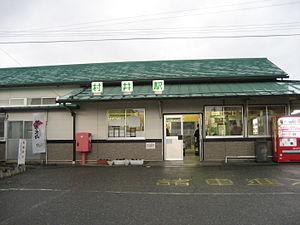
JR East Gare de Murai Español: JR East Estación Murai Русский: JR East Станция Мураи